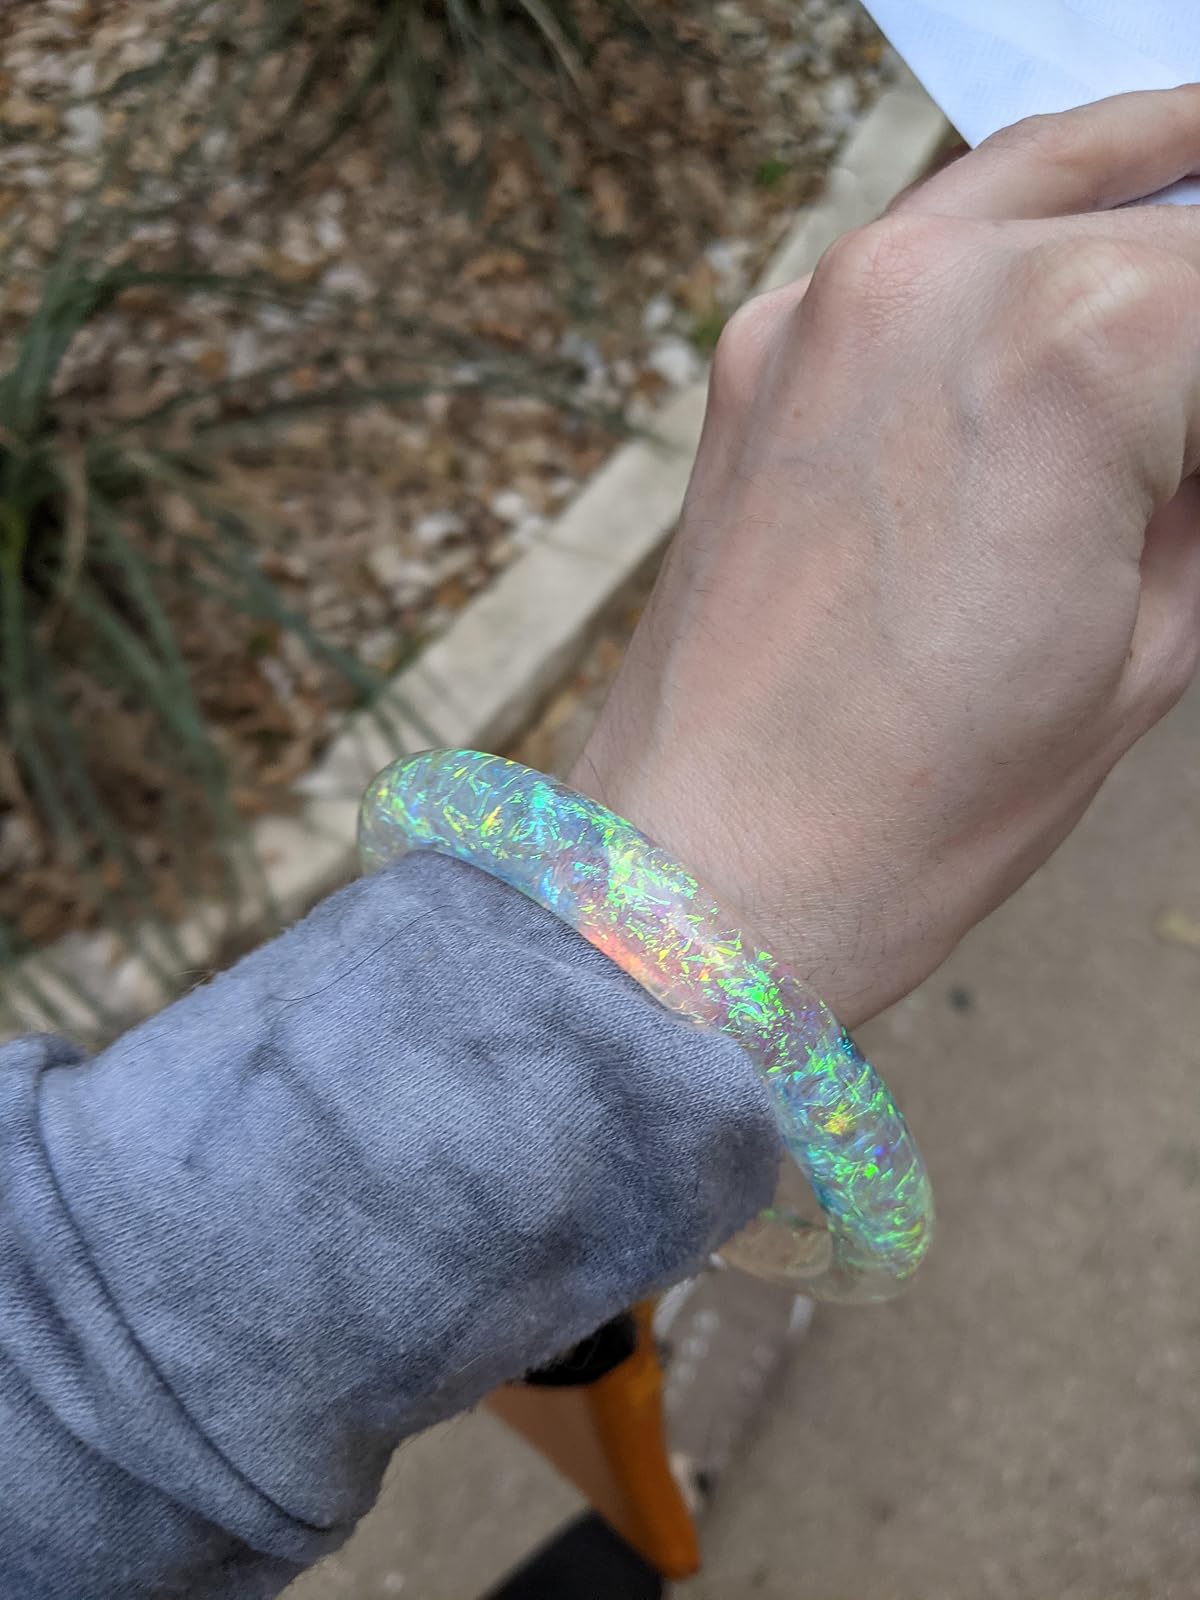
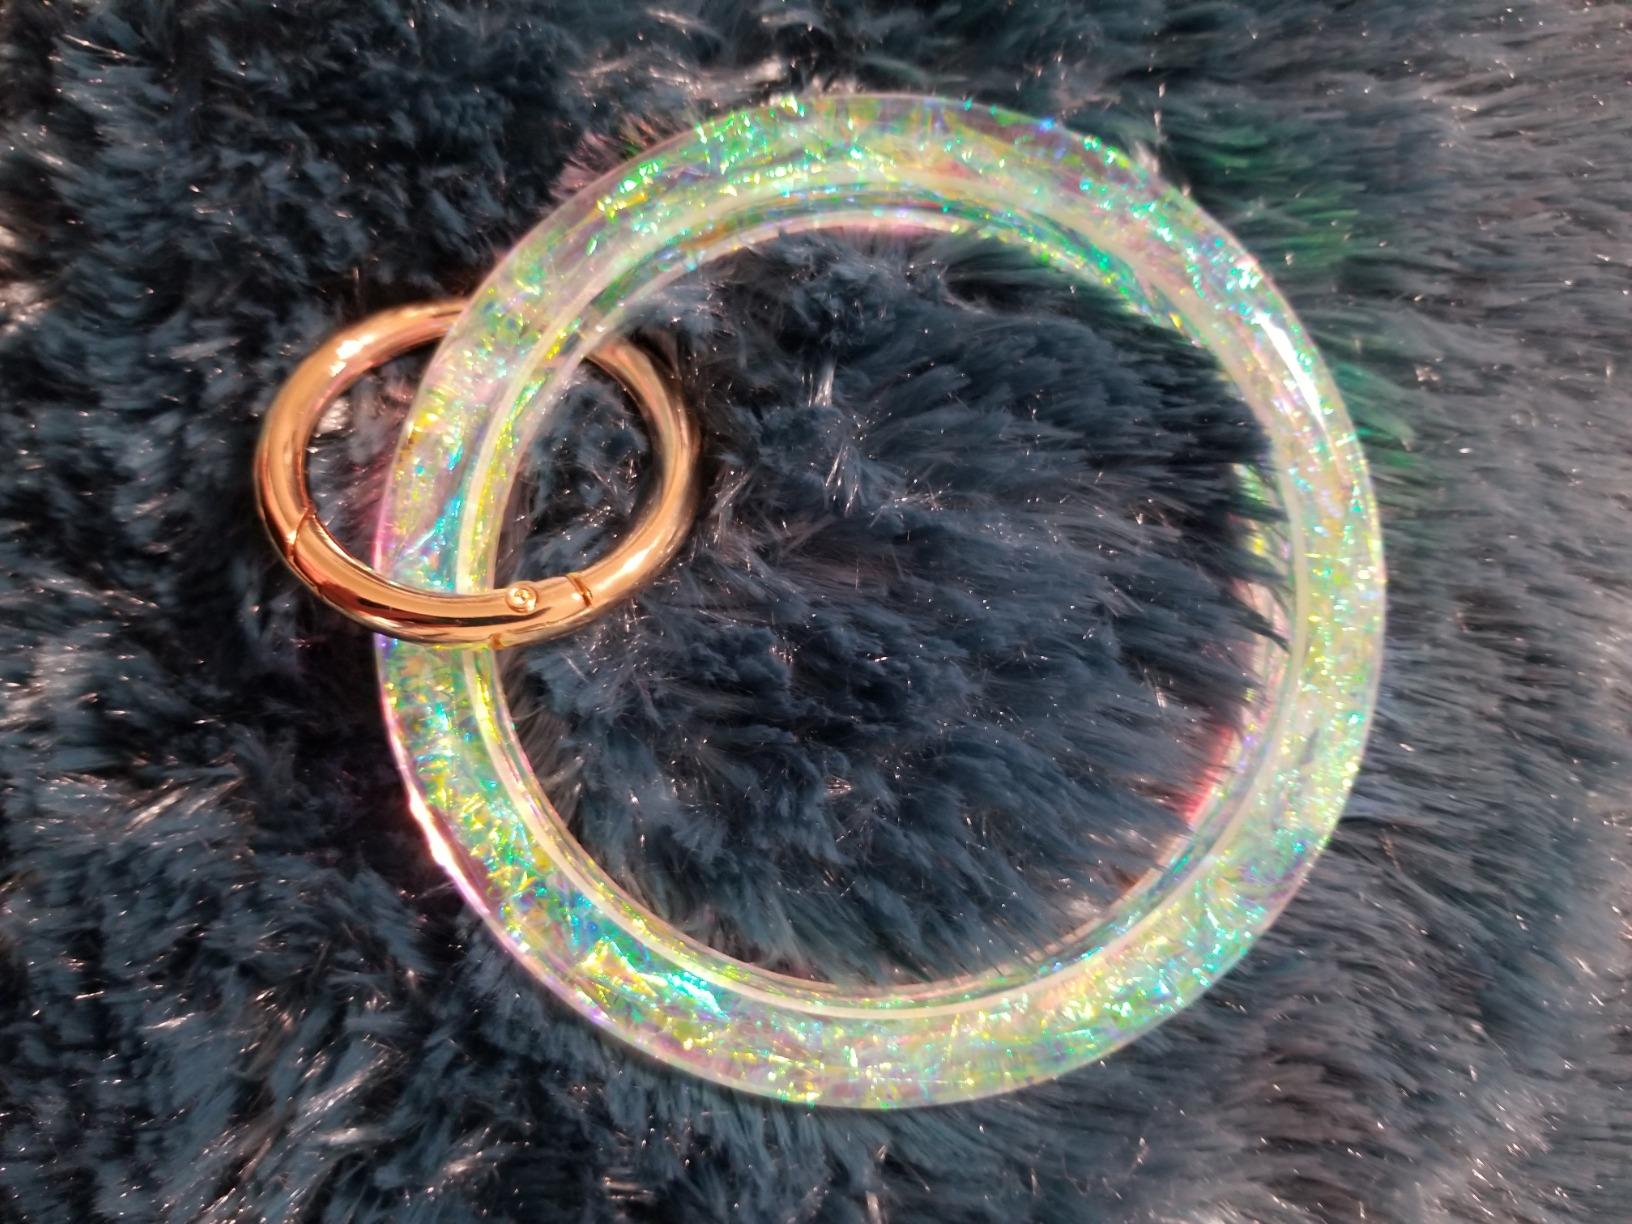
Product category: accessories_keychain
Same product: yes